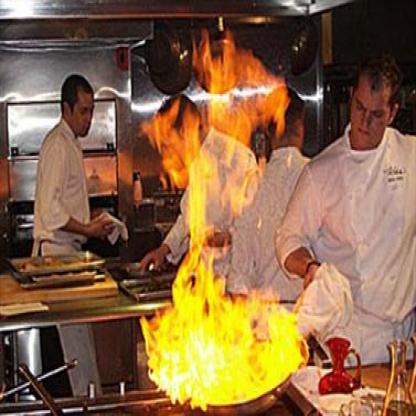
Scene: Indoor